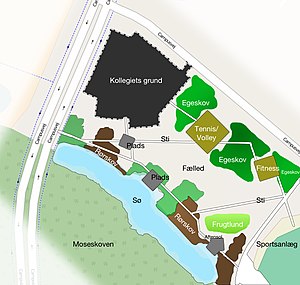
Campus Kollegiet i Odense / Campus Kollegiets Park
Oversigt over den kommende park.
Oversigt over den kommende park. Campus Kollegiets Park.
Campus Kollegiet er et nybygget kollegium beliggende på Campusvej 1 nær Syddansk Universitet i Odense M med plads til 285 beboere. Kollegiet var klar til indflytning for de første 84 beboere den 1. september 2015, hvorefter de resterende beboere flyttede ind i etaper, efterhånden som nye etager blev færdige. Kollegiet var indflytningsklart for de sidste beboere 1. november 2015.